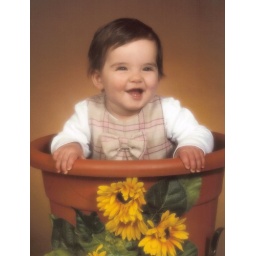
Yael in a flower pot